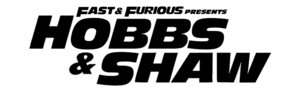
Fast & Furious: Hobbs and Shaw
Fast & Furious: Hobbs and Shaw er en amerikansk actionfilm fra 2019 instrueret af David Leitch og skrevet af Chris Morgan og Drew Pearce. Det er en spin-off på The Fast and the Furious-serien, som handler om Luke Hobbs og Deckard Shaw.